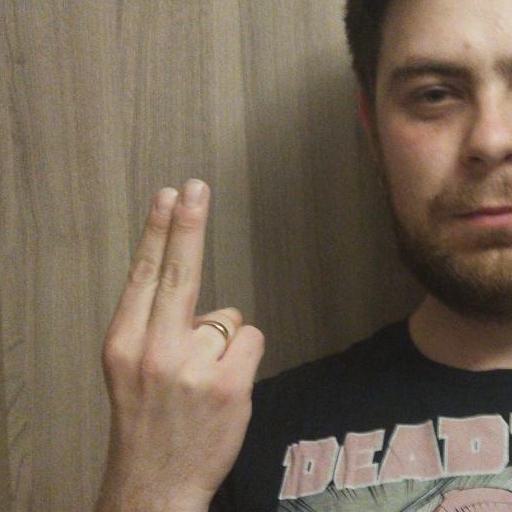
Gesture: two_up_inverted